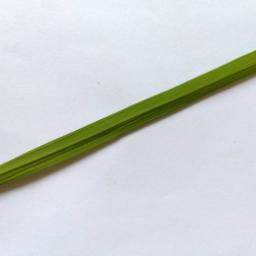
Label: Rice___Healthy